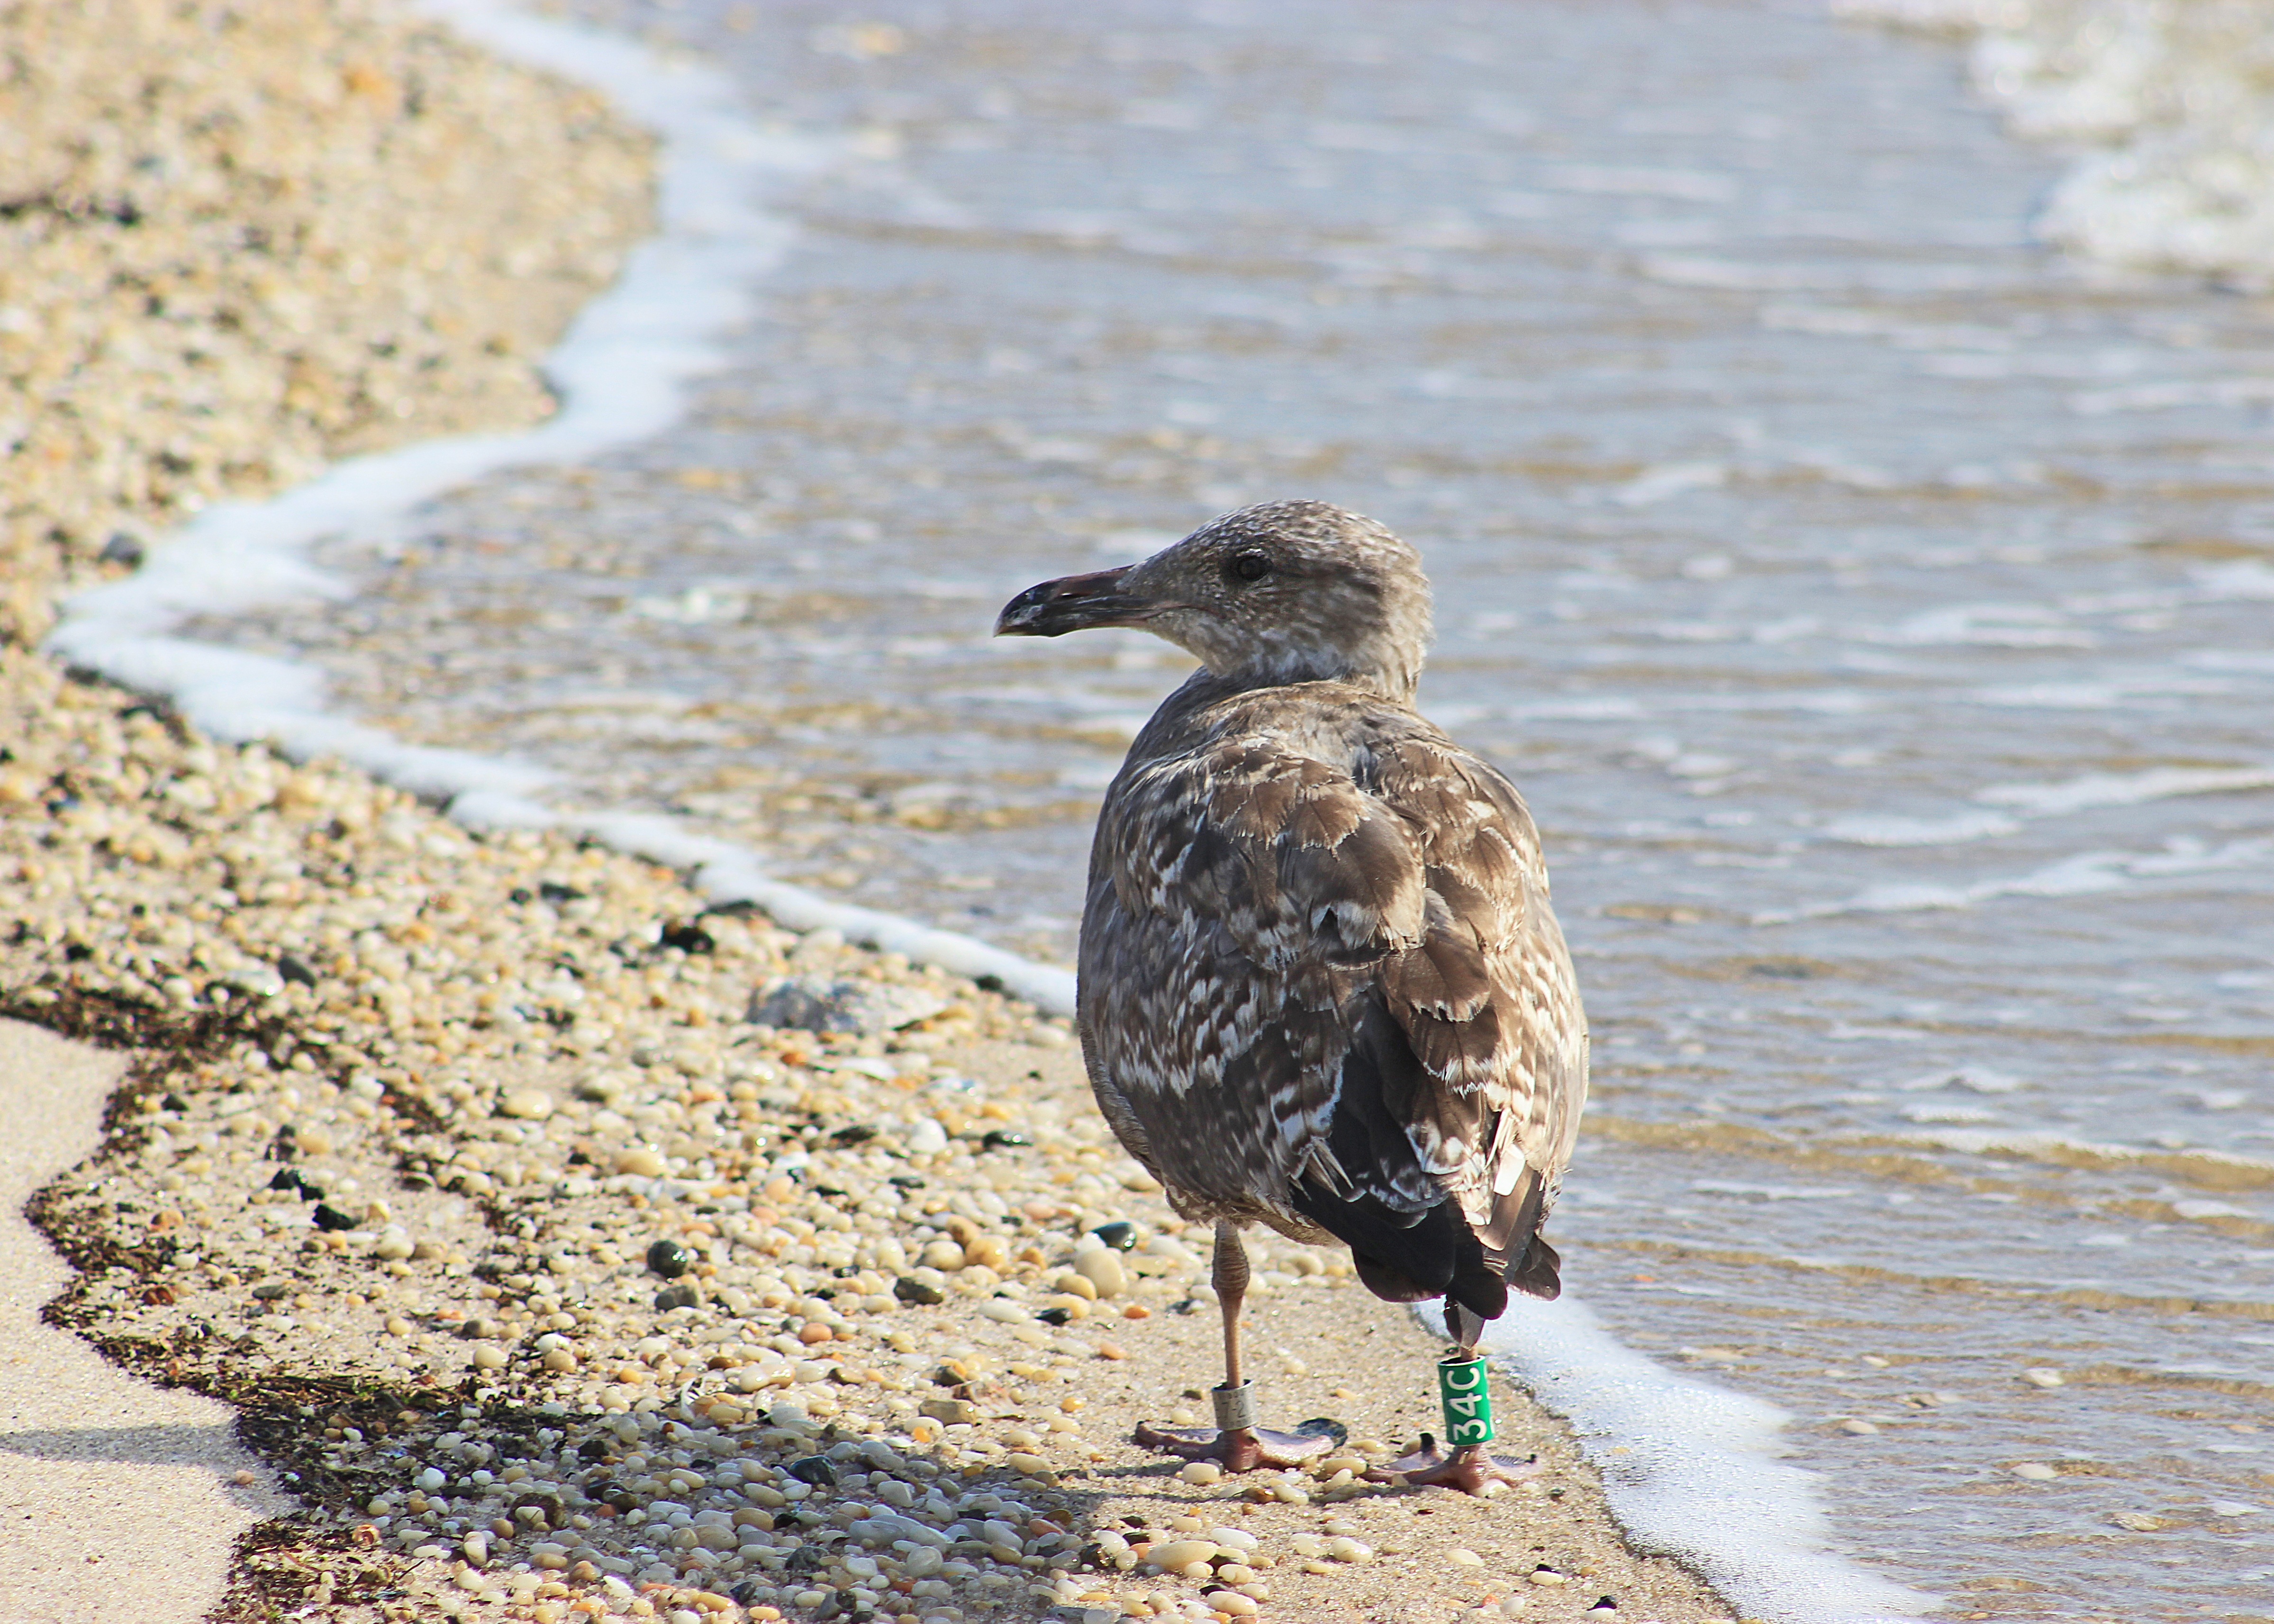
beach, sea, coast, sand, ocean, bird, seabird, seagull, coastline, wildlife, gull, beak, seashore, fauna, vertebrate, shorebird, sandpiper